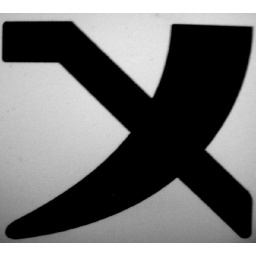
Close-up of lettering on a door in warehouse building full of art galleries.